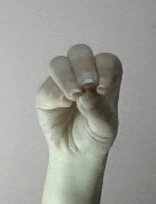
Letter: ha